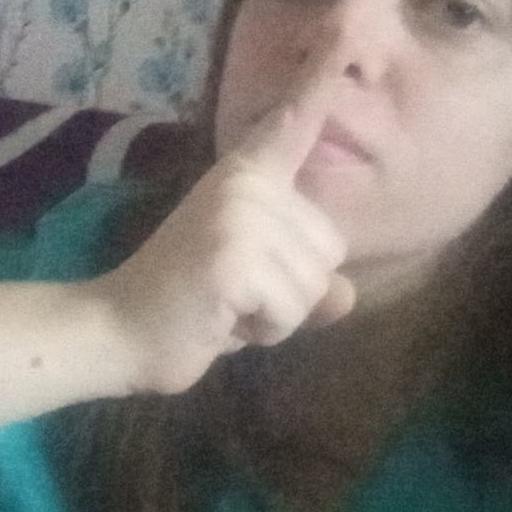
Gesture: mute